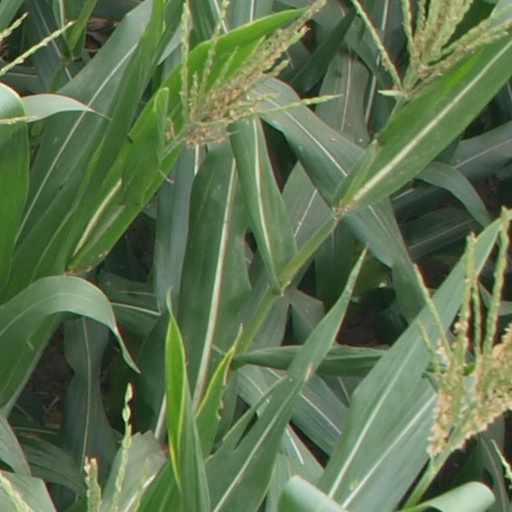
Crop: maize; corn